Masters Road–Belle River Bridge

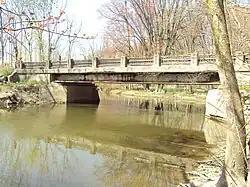

The Masters Road–Belle River Bridge is a bridge carrying Masters Road over the Belle River in Riley Township, Michigan. It was listed on the National Register of Historic Places in 2000.